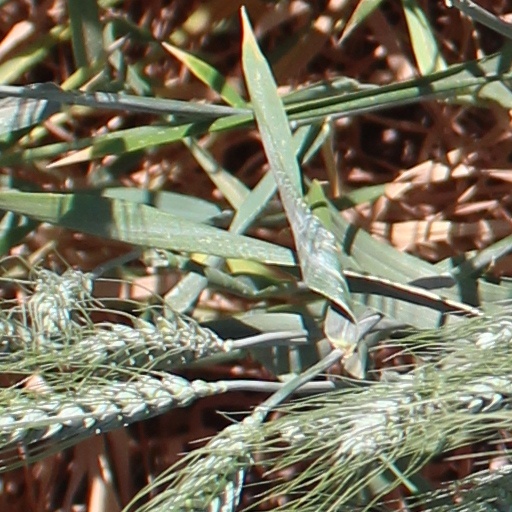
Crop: wheat